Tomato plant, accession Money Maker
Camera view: horizontal (90 deg, fisheye); turntable rotation: 0 degrees
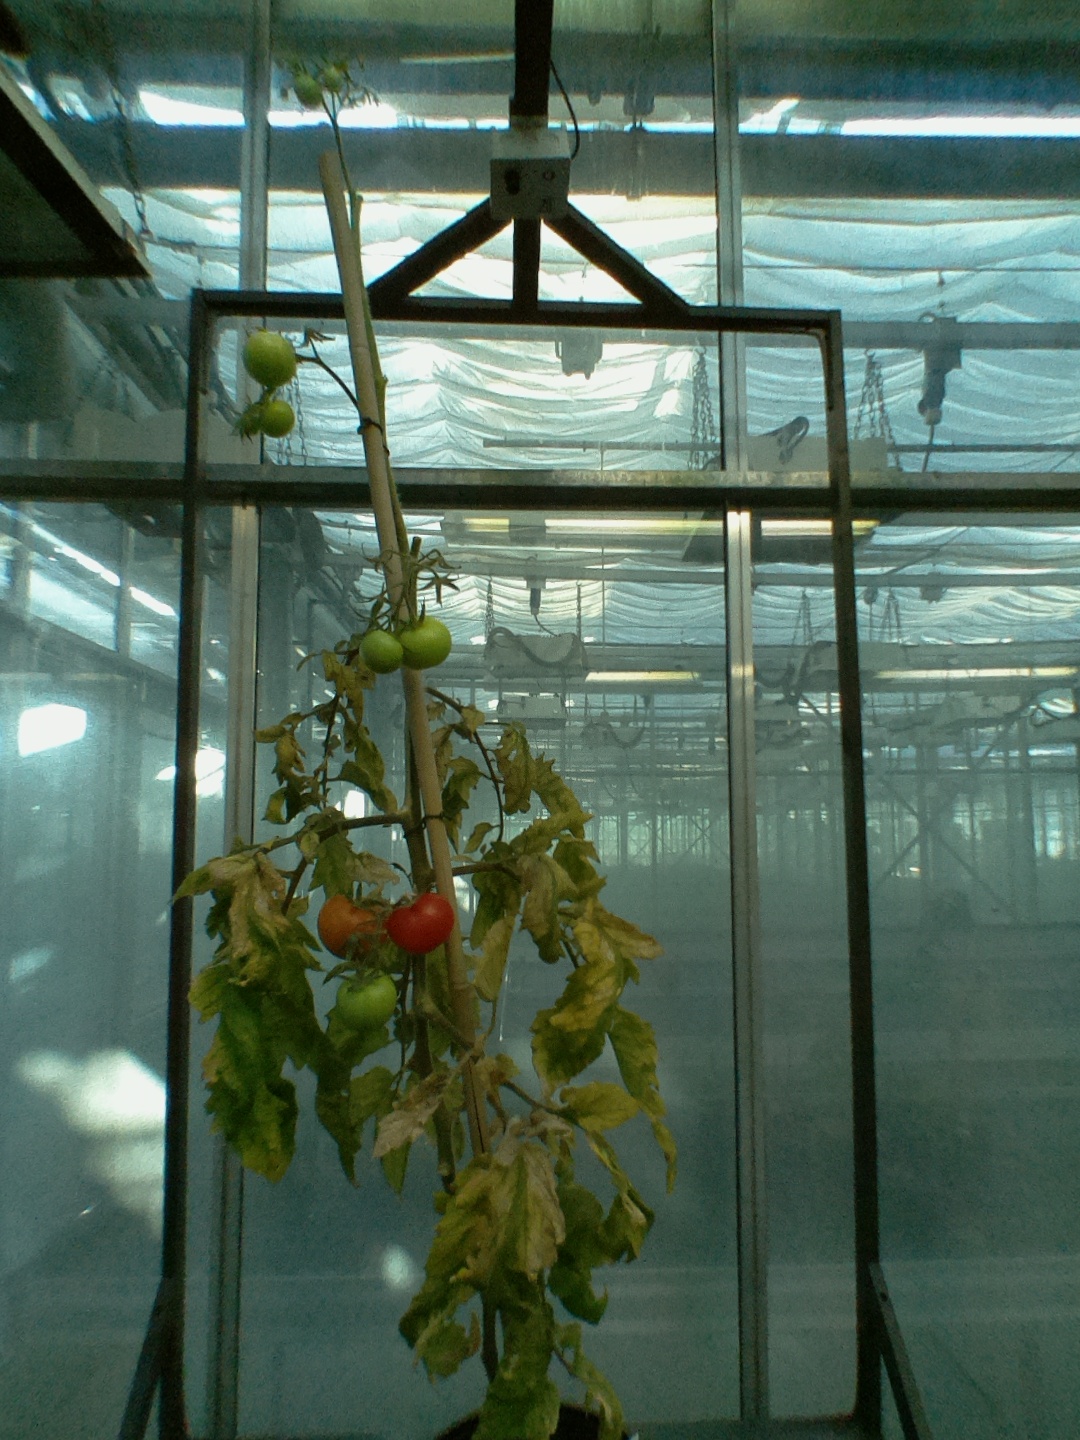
BBCH growth stage 82: 20%-30% of fruits show typical fully ripe color